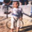
Label: boy